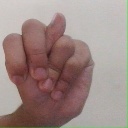
अक्षर: न